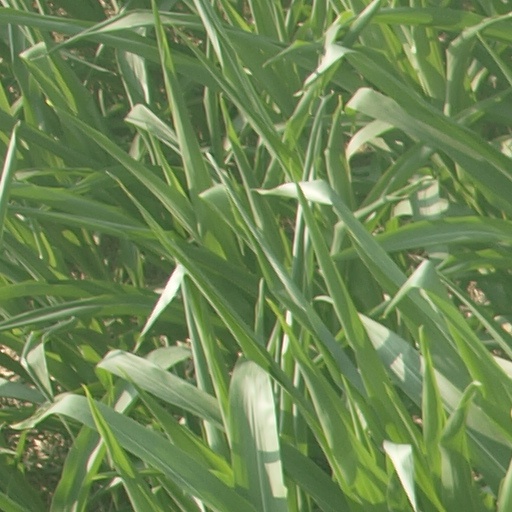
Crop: maize; corn